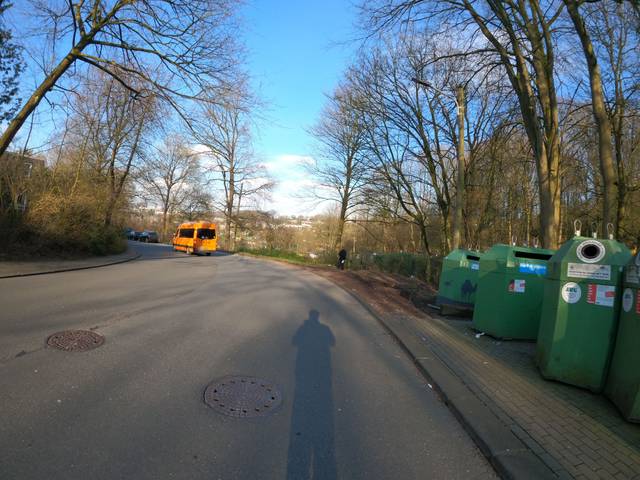
Region: Germany
Coordinates: 51.235, 7.142